US Senate career of John McCain (2001–2014)

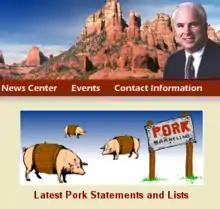
McCain's Senate web site from 2003 through 2006 prominently illustrated his concern about pork barrel spending.

McCain-Feingold had been yet further delayed by the effects of September 11. Finally in March 2002, aided by the aftereffects of the Enron scandal, it passed both House and Senate and, known formally as the Bipartisan Campaign Reform Act, was signed into law by President Bush. Bush declined to stage a White House Rose Garden signing ceremony for it, not wanting to give McCain the public satisfaction. Nevertheless, seven years in the making, it was McCain's greatest legislative achievement and had become, in the words of one biographer, "one of the most famous pieces of federal legislation in modern American political history."